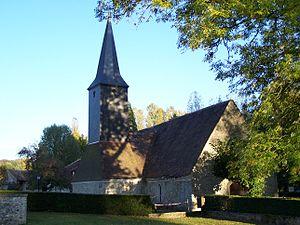
Église Sainte-Clotilde à Courgent (Yvelines, France)